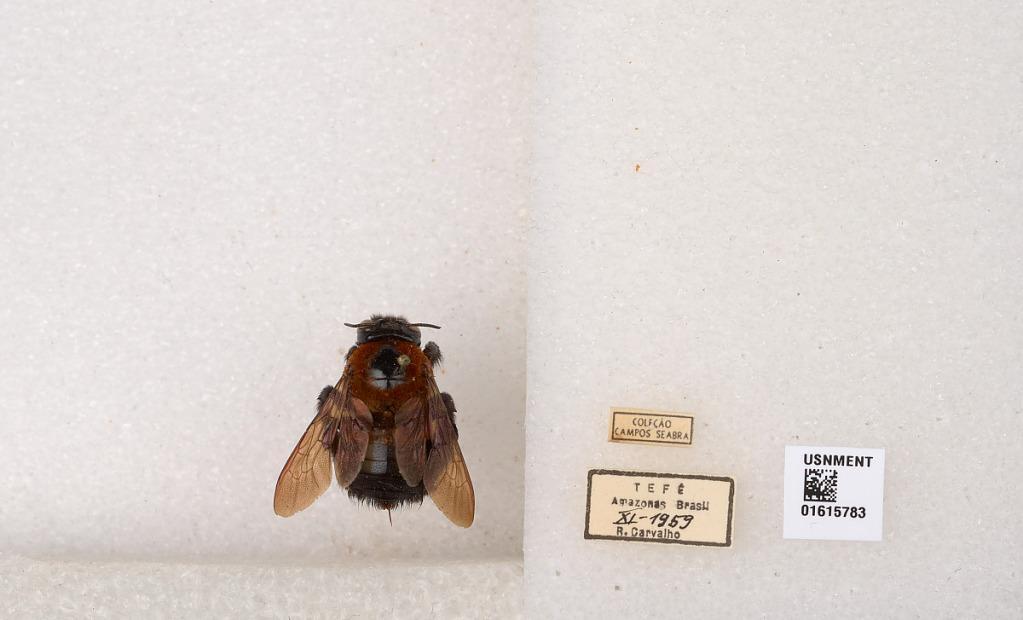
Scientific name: Xylocopa (Neoxylocopa) similis Smith
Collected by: R. Carvalho
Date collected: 1959-11-1
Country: Brazil
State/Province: Amazonas
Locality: Tefe